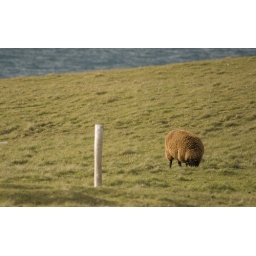
One lonesome sheep in a field with a feast to be had.....